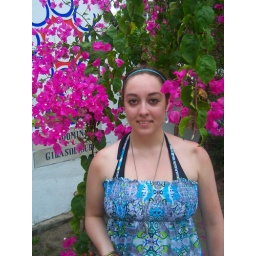
Dark eyes under a pink tree